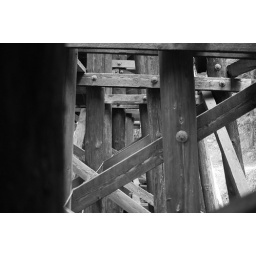
gold-era train bridge in the hills above Santa Cruz